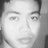
Emotion: neutral